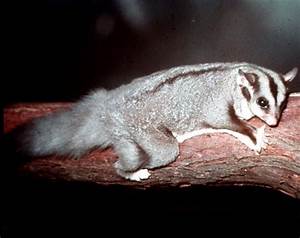
Label: scoiattolo